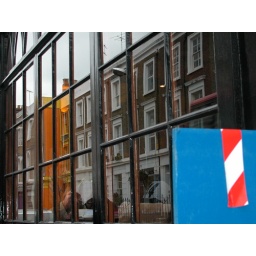
orange in the window